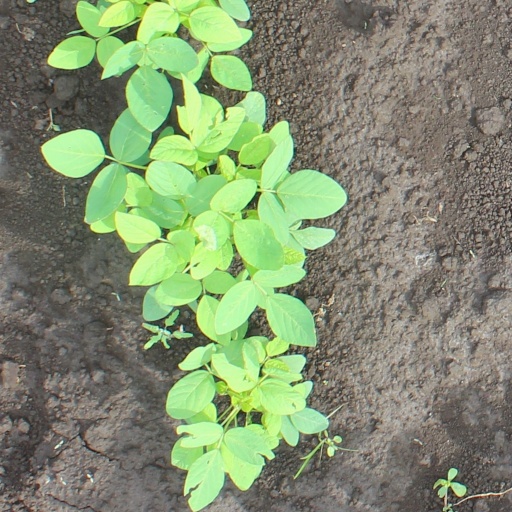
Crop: soybean